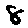
Label: 8